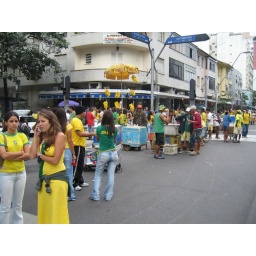
this shot was taken during a street party following brazil winning their 2nd world cup game in 2006